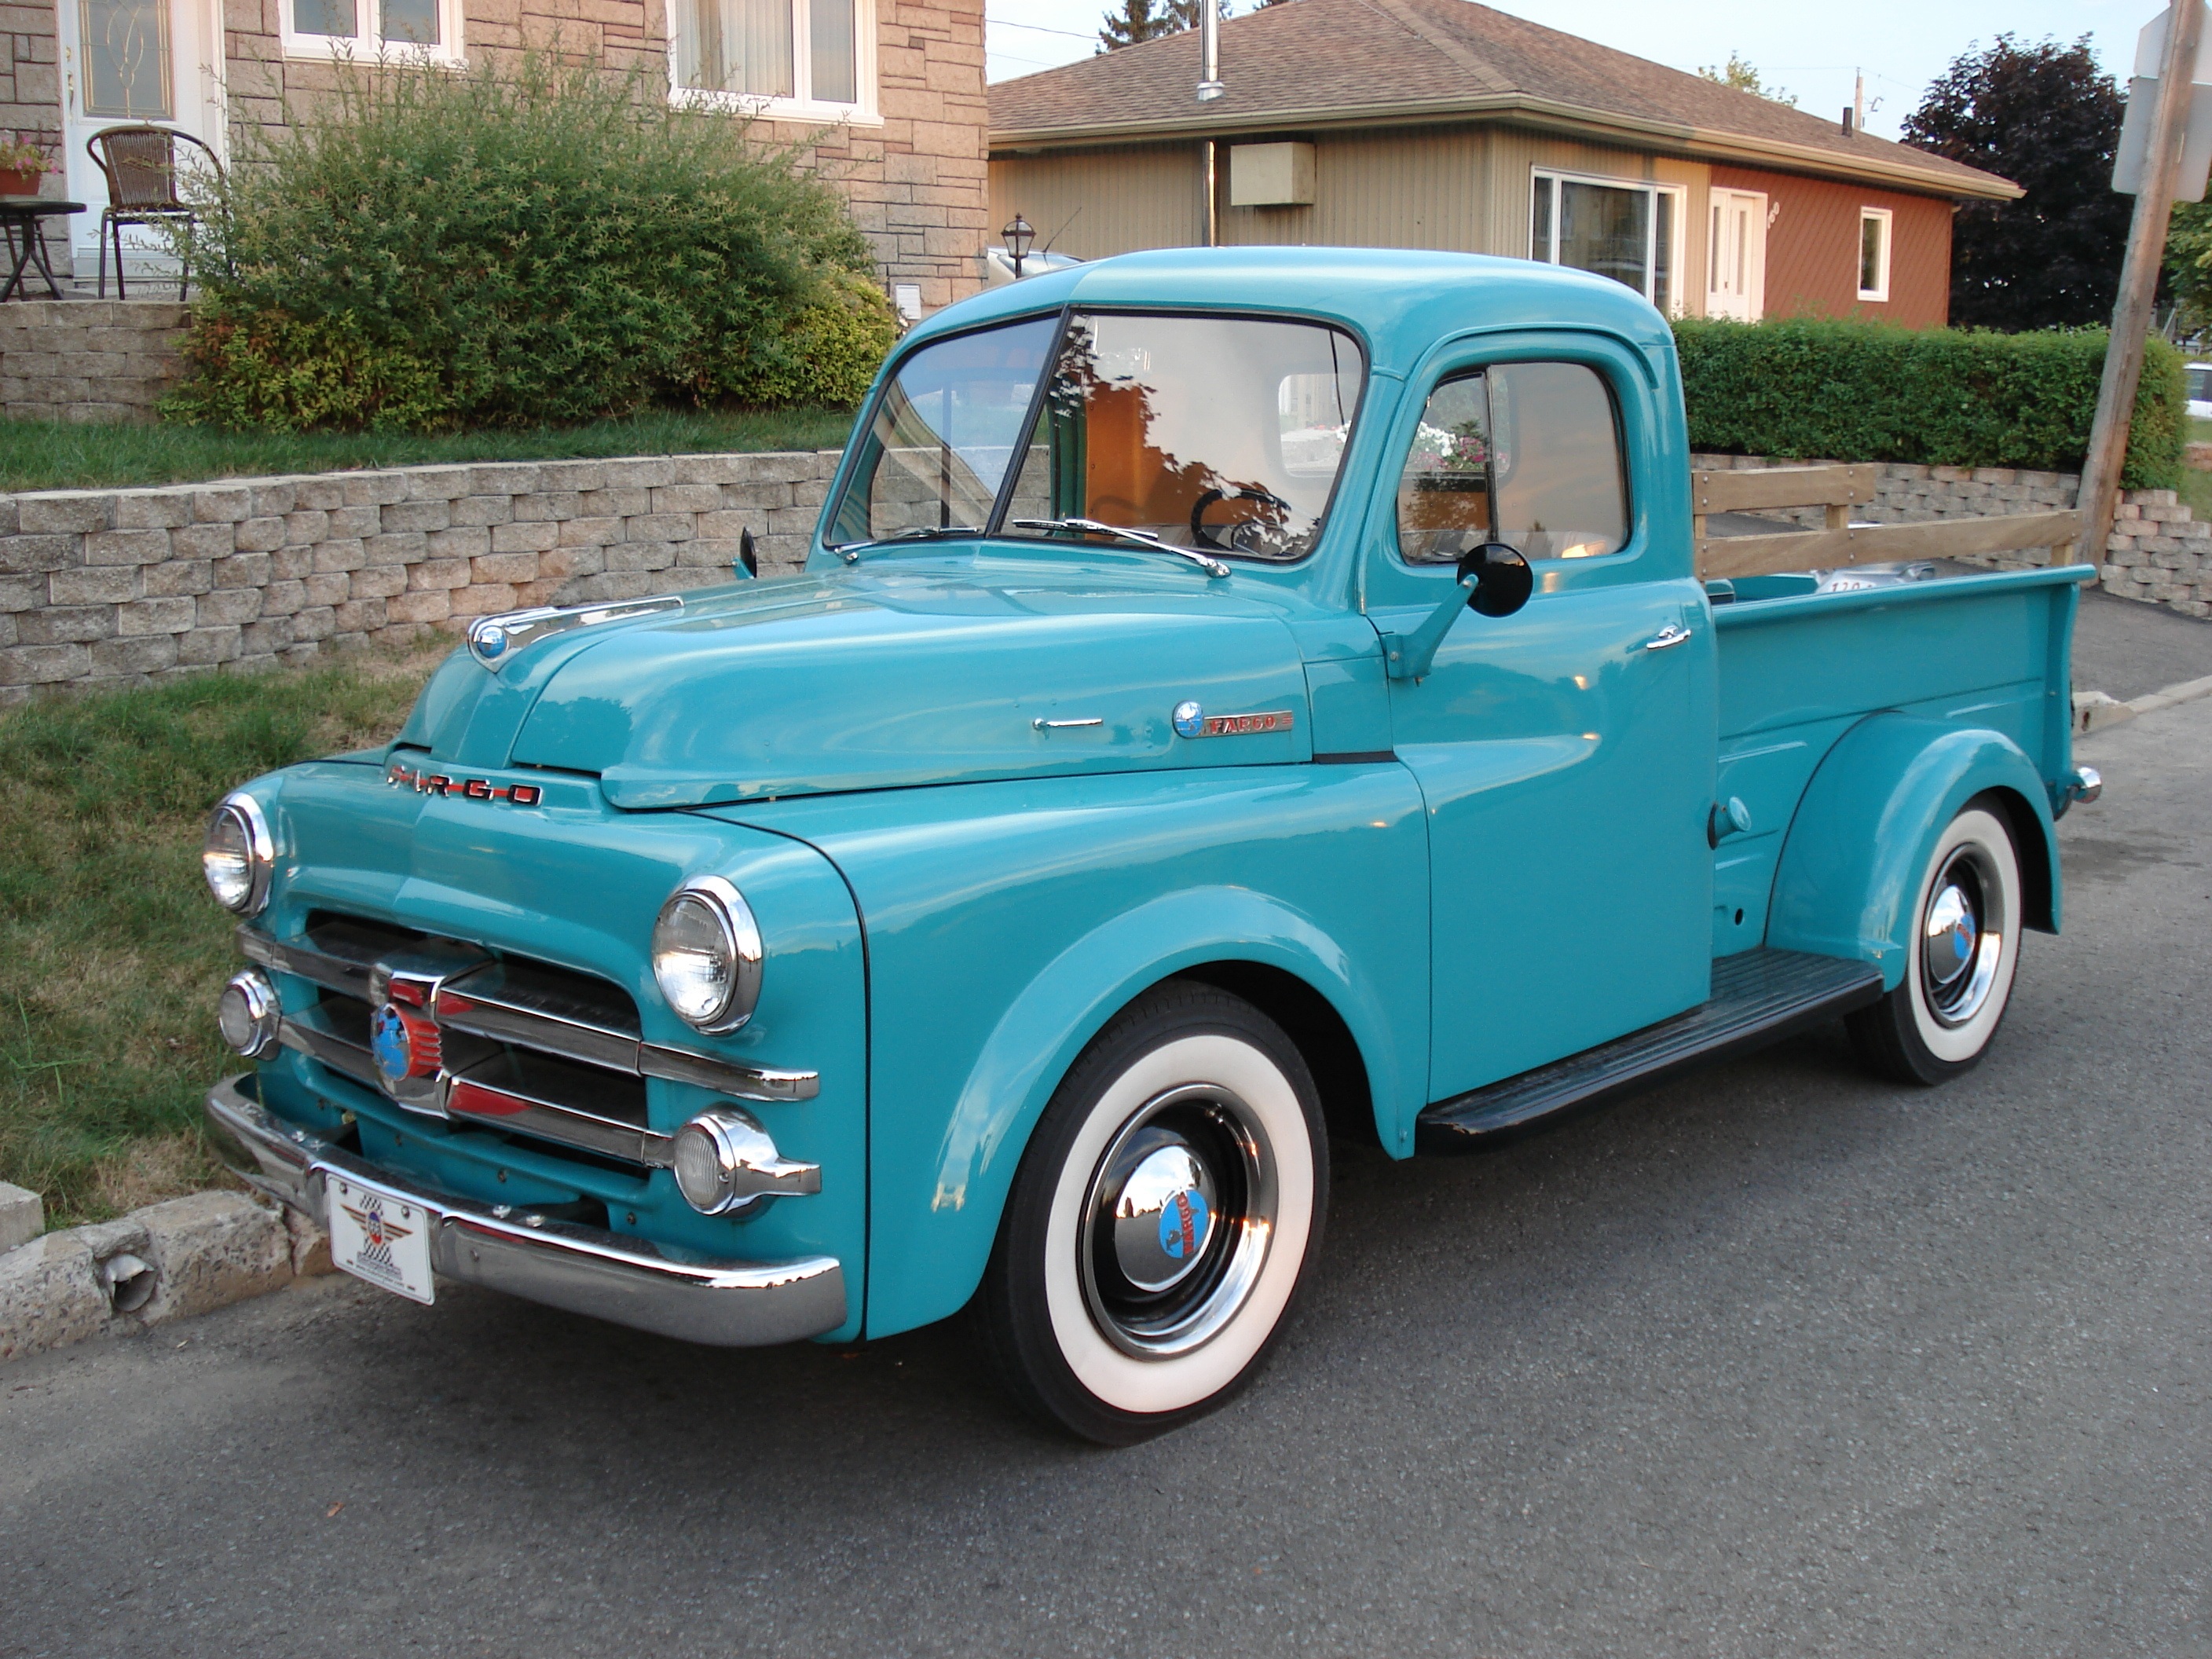
car, transportation, truck, vehicle, classic car, motor vehicle, vintage car, ford, sedan, antique car, pickup truck, old truck, land vehicle, automobile make, automotive exterior, compact car, family car, truck fargo